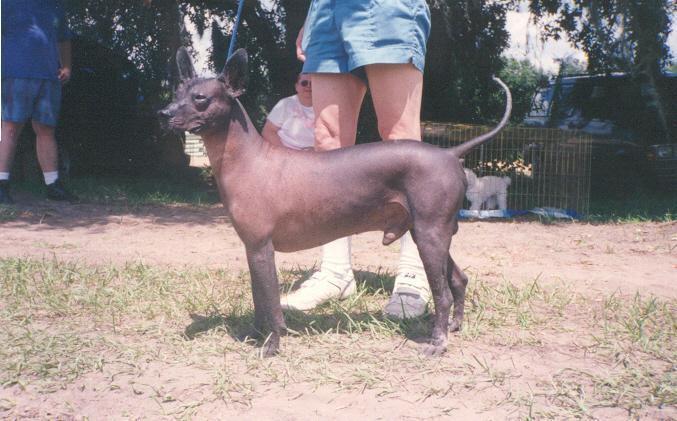
Mexican_hairless